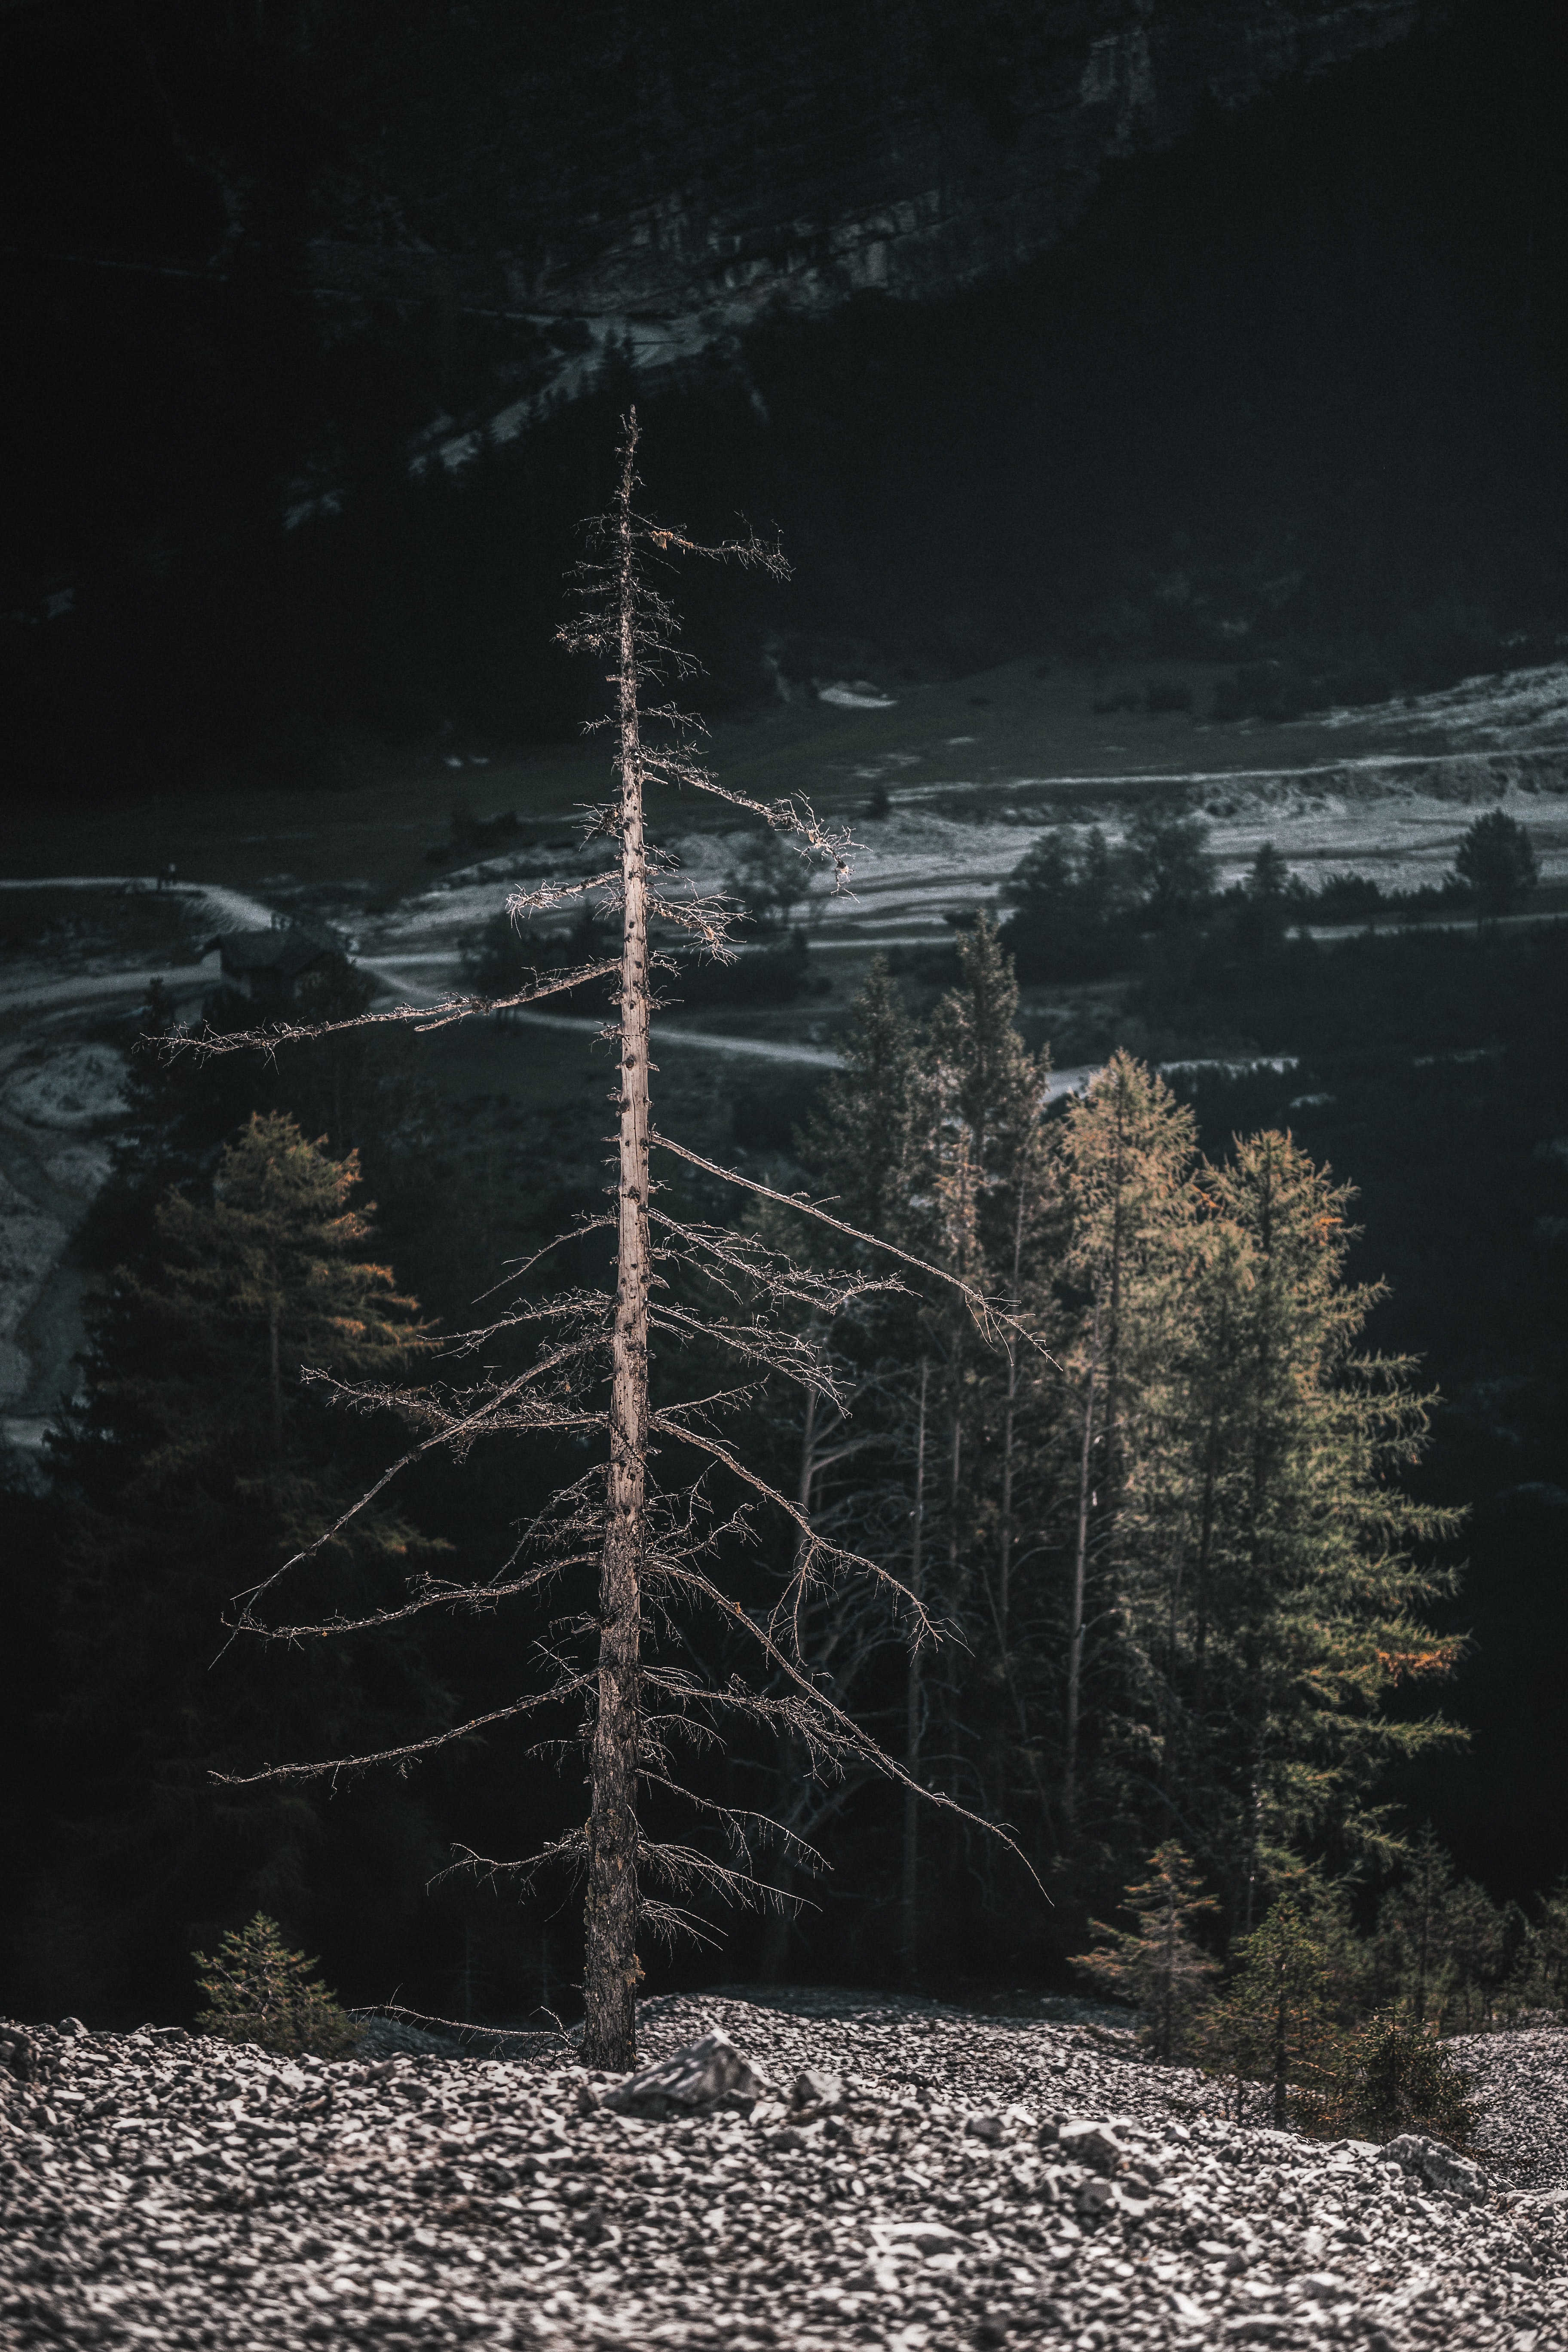
sky, tree, black, nature, light, natural environment, overhead power line, forest, wilderness, branch, woody plant, electricity, darkness, night, cloud, atmosphere, plant, black and white, mountain, landscape, winter, electrical supply, photography, national park, wood, pine family, spruce fir forest, fir, road, transmission tower, trunk